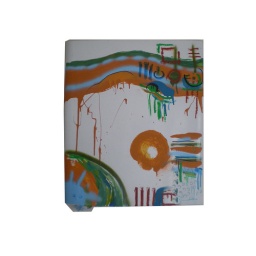
A door to a washing machine thrown away and ripped off by me.